Answer in natural language. Consider the 3D positions of the objects in the scene and not just the 2D positions in the image. Is the centerpoint of  hemnes day bed at a higher height than dark cave wall decor photo? Choose between the following options: yes or no
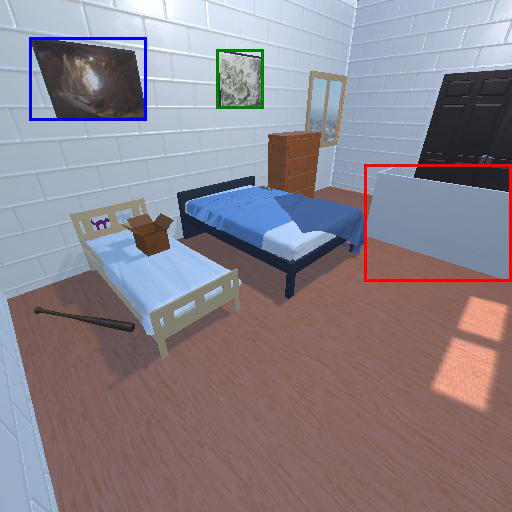
<answer>no</answer>